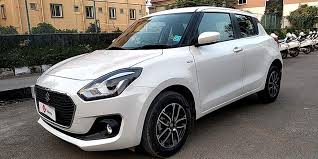
Label: noambulance